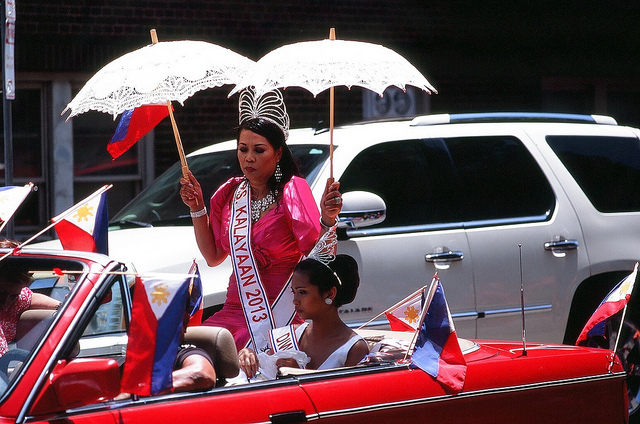
user: Given an image and a question. Answer the question in a short answer. Question: What country does the flag represent? Short Answer:
assistant: malaysia